Kara Leo

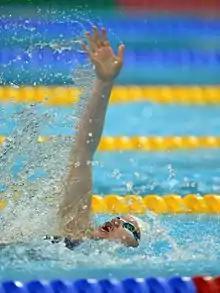
Leo at the 2012 London Paralympics

Leo competed at the 2011 Australian Short Course Championships. She has been selected to represent Australia at the 2012 Summer Olympics in the S14 200m freestyle and 100m backstroke swimming events. She was scheduled to leave for Wales on 10 August for a pre-Paralympics team training camp.